Brigham Young University–Hawaii

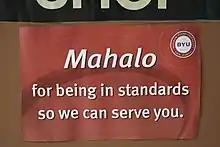
A sign reminds students of the BYU-Hawaii Honor Code standards

All students and faculty are required to agree to adhere to an honor code, officially known as the CES Honor Code, but often referred to as the BYU Honor Code. Early forms of the BYU Honor Code are found as far back as the days of the Brigham Young Academy and educator Karl G. Maeser. Maeser created the "Domestic Organization," which was a group of teachers who would visit students at their homes to see that they were following the schools moral rules prohibiting premarital sex, obscenity, profanity, smoking, and alcohol consumption.